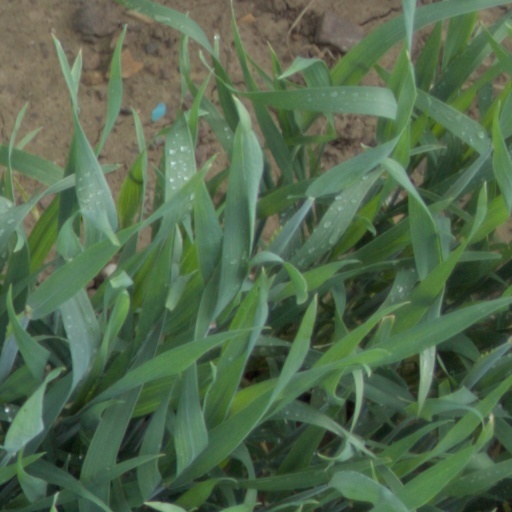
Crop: wheat